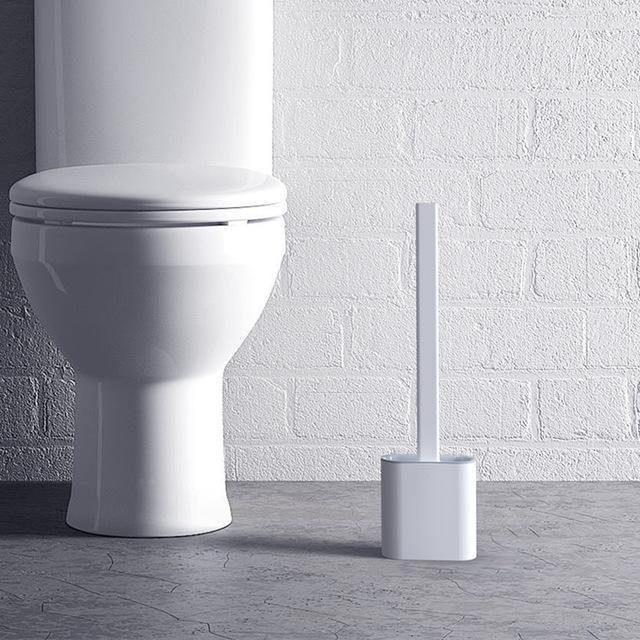
Modern Design Toilet Brush and Holder Set
Use discount code: "Brush10 " at checkout for Buy 1, Get 1 at EXTRA 10% Use discount code: "Brush20 " at checkout for 3 brushes at EXTRA 20% off! Keeping your bathroom clean is a necessity, but the tools that you need to do so can prove to be something of an eyesore. Keep the necessary cleaning utensils within easy reach while disguising them as something modern with the Modern Design Toilet Brush and Holder Set. This modern, small toilet brush and holder set features a simple rectangular receptacle that the toilet brush slides right into, creating a minimalistic and simplified look that won't stick out in your bathroom. It features a wall suction cup that will keep it off of the floor and make its presence even more attractive. Because of the water slot at the bottom, you can more easily keep your toilet brush cleaner for longer and reduce unseeingly marks or odors. Soft flexible flat toilet brush will help you easily clean every corner of your toilet! This product has a wall suction feature, the space-saving hack is ideal for a small bathroom. The smooth curved edge of the brush with quality material and finish! Add a designer touch to your bathroom with the sleep design. With water slot at the bottom to keep your brush dry and clean. Item: Toilet brush + Toilet brush holder Size: W9.8c X D4.5cm X H36.5 cm Material: PP+TPR Finish: Smooth Soft Touch Weight: 175g Colour: White, Green, Blue
Brand: Easy Chic
Category: Home & Garden > Bathroom Accessories > Toilet Brushes & Holders